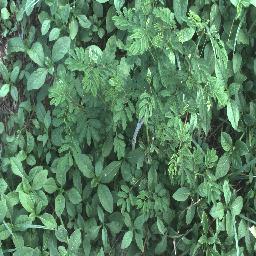
Label: negative